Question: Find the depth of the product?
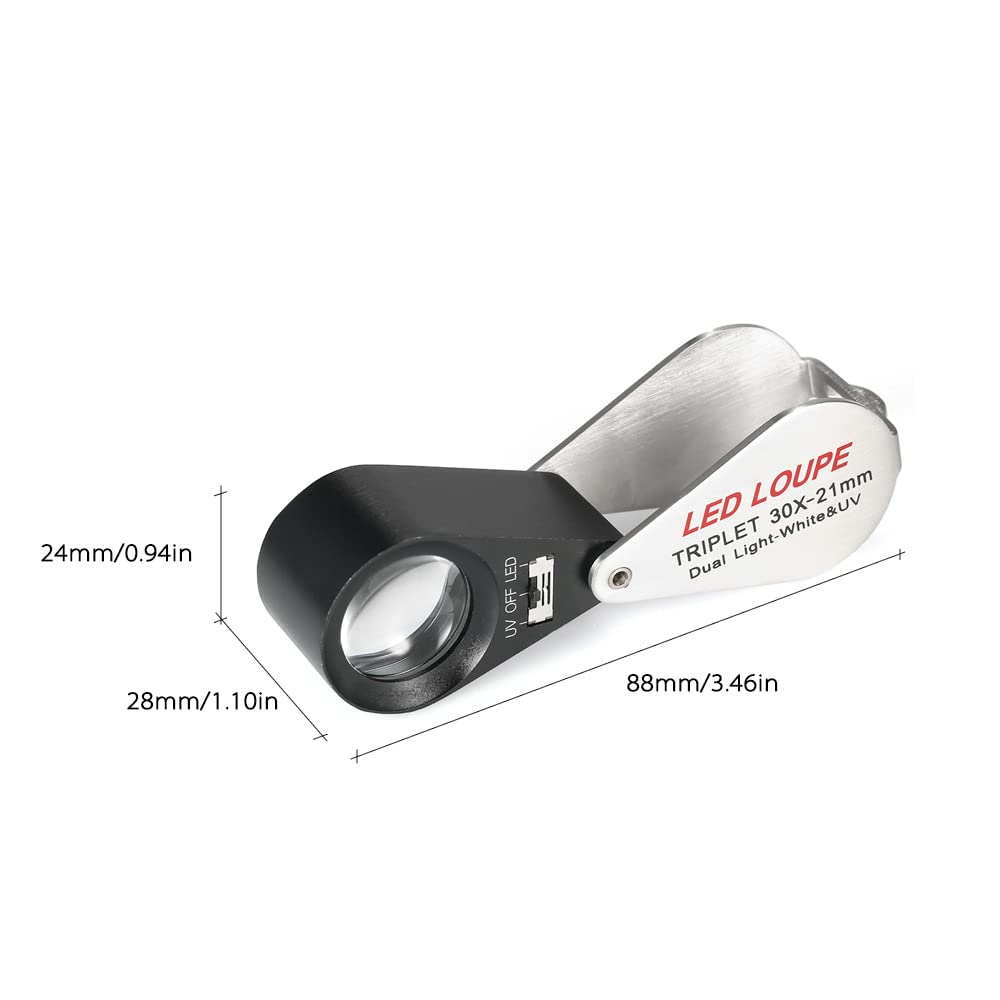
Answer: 88.0 millimetre